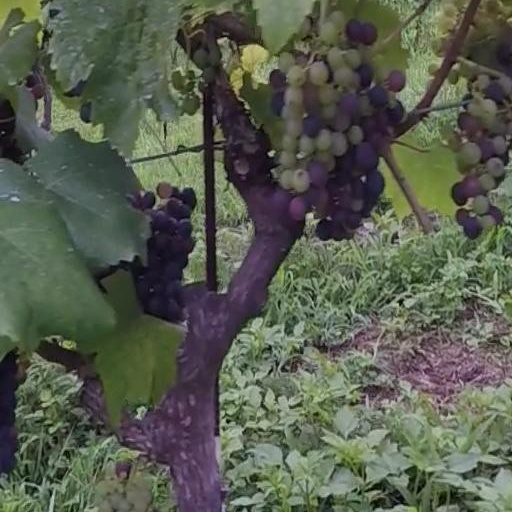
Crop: grape